Kizu Station (Kyoto)

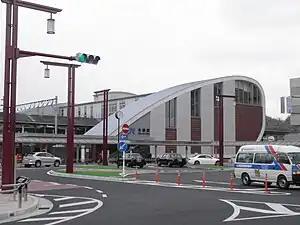
Kizu Station in January 2012

is a four-way junction station located in the city of Kizugawa, Kyoto, Japan. It is operated by the West Japan Railway Company (JR West). It has the station numbers "JR-Q38" (Yamatoji Line), "JR-D19" (Nara Line) and "JR-H18" (Gakkentoshi Line).